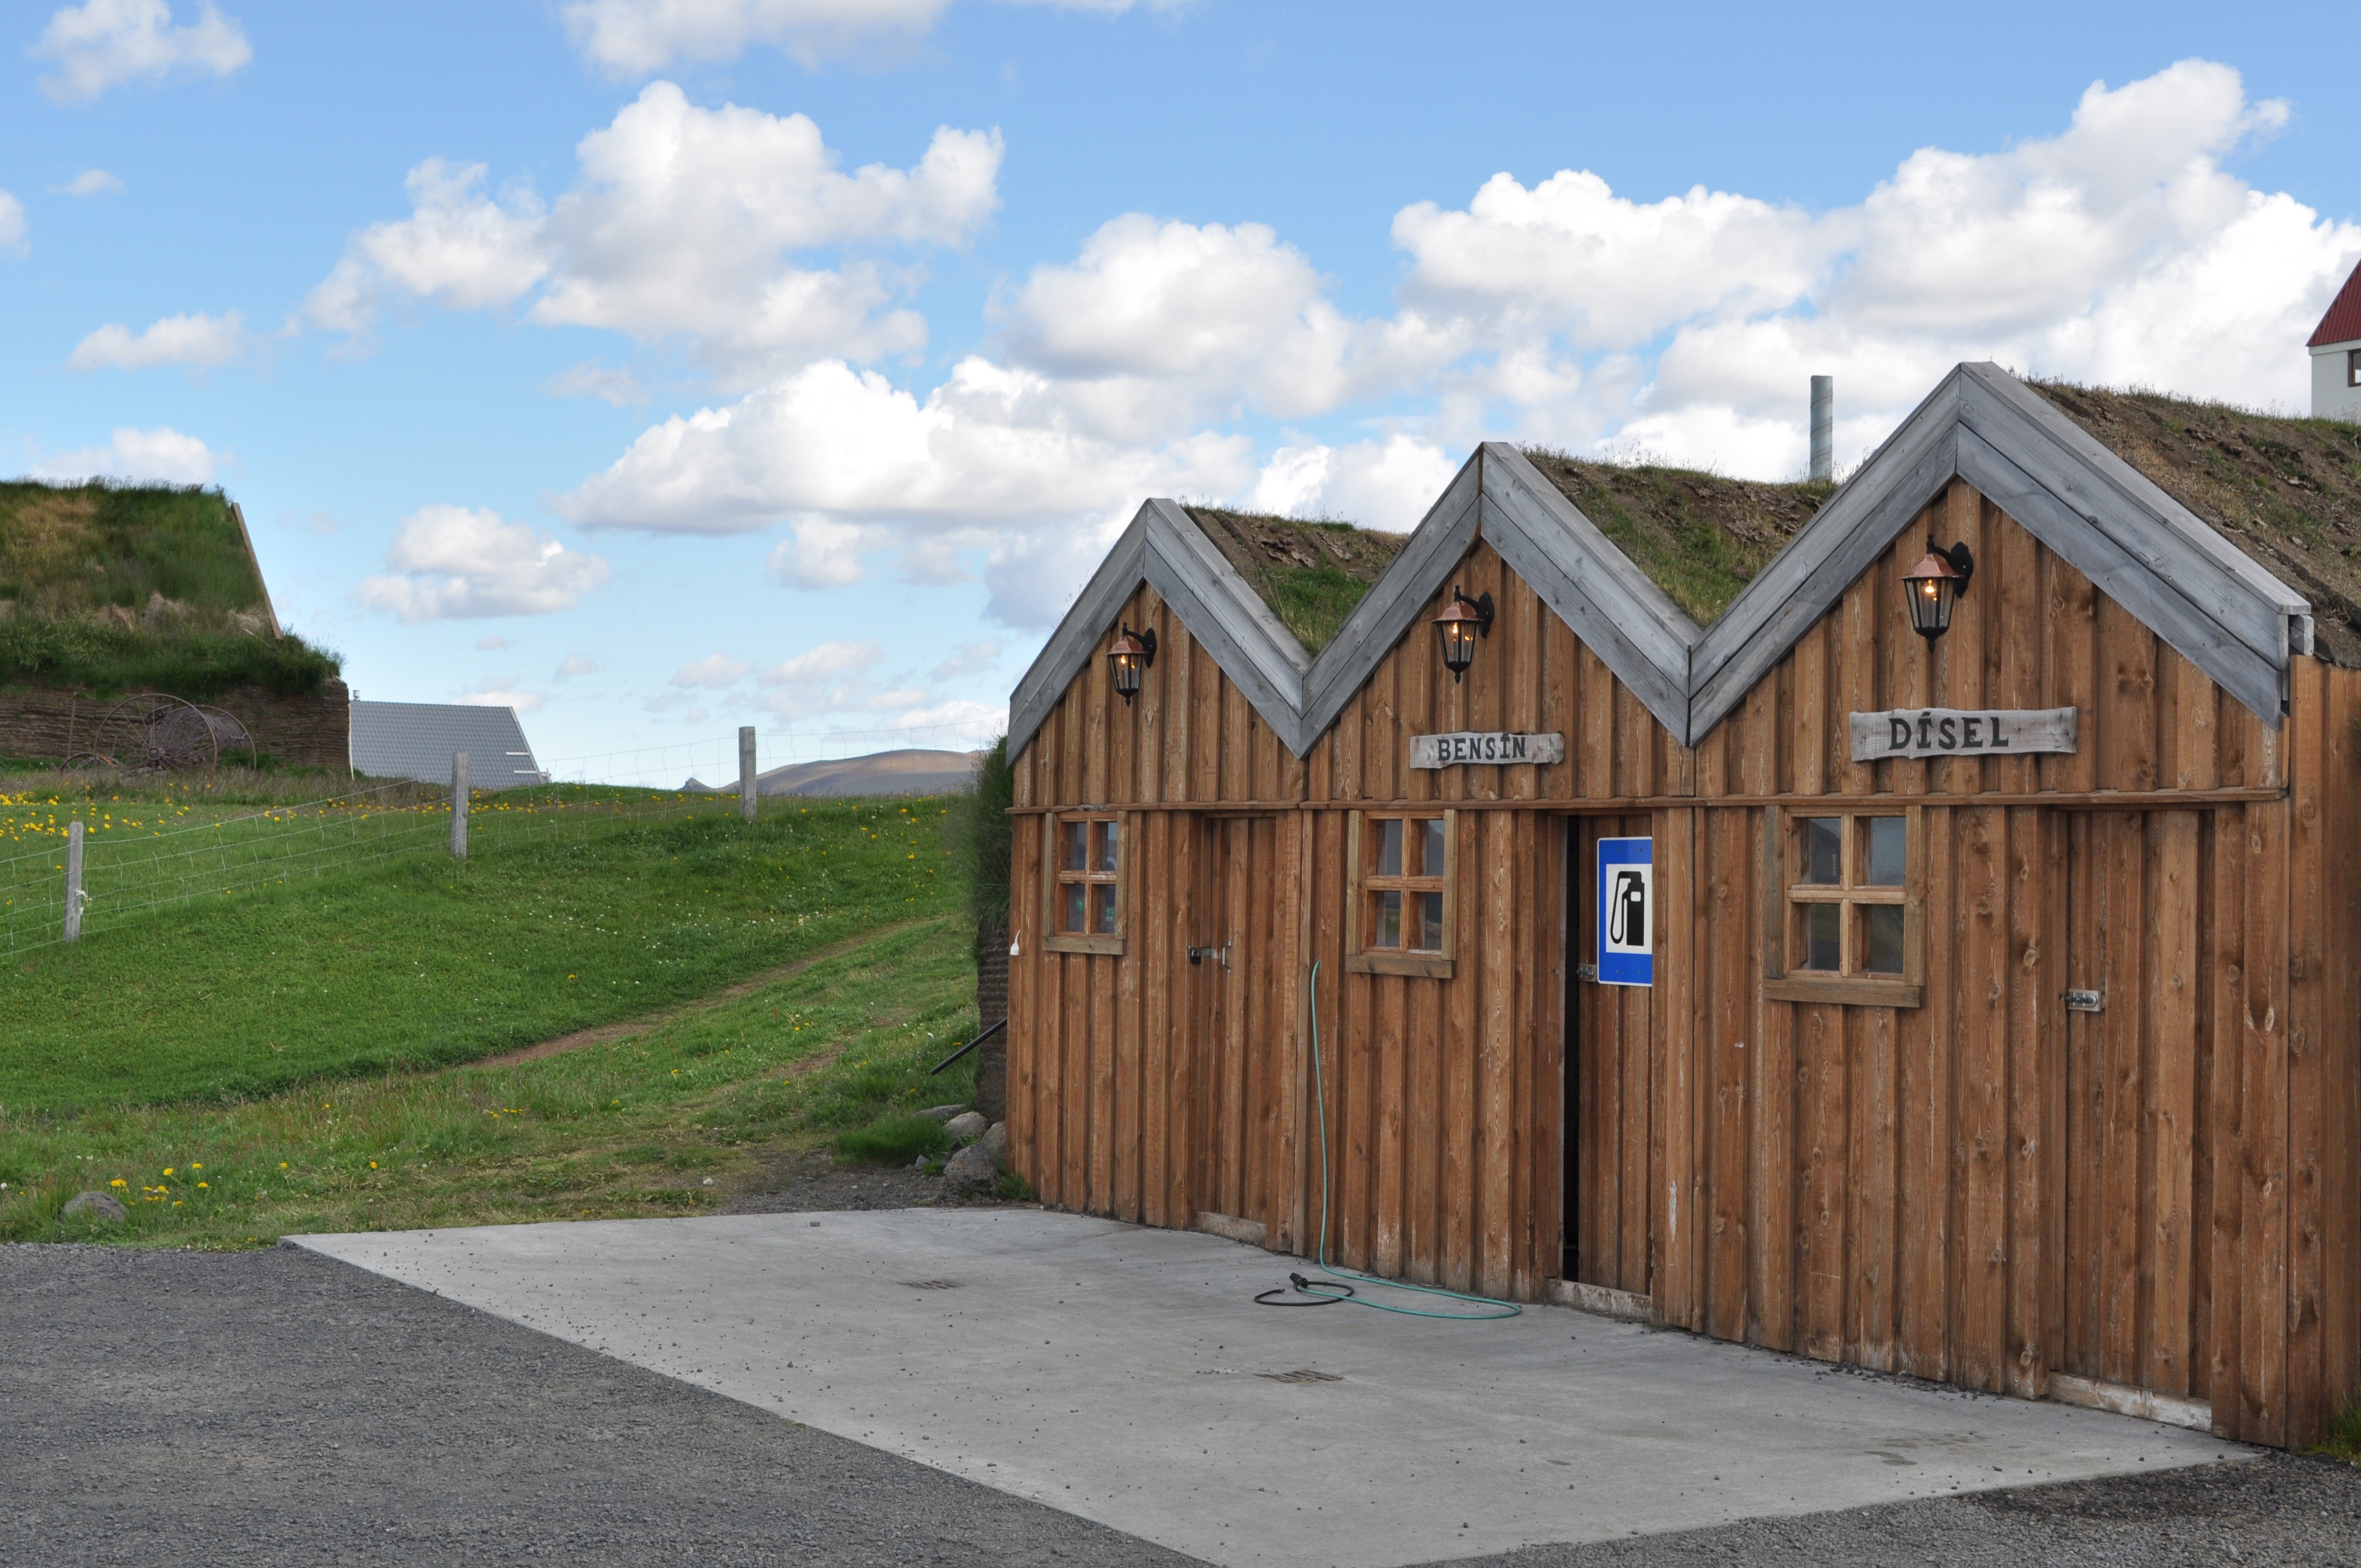
wood, house, building, home, hut, suburb, cottage, facade, property, iceland, estate, neighbourhood, real estate, rural area, torfhaus, grass roof, residential area